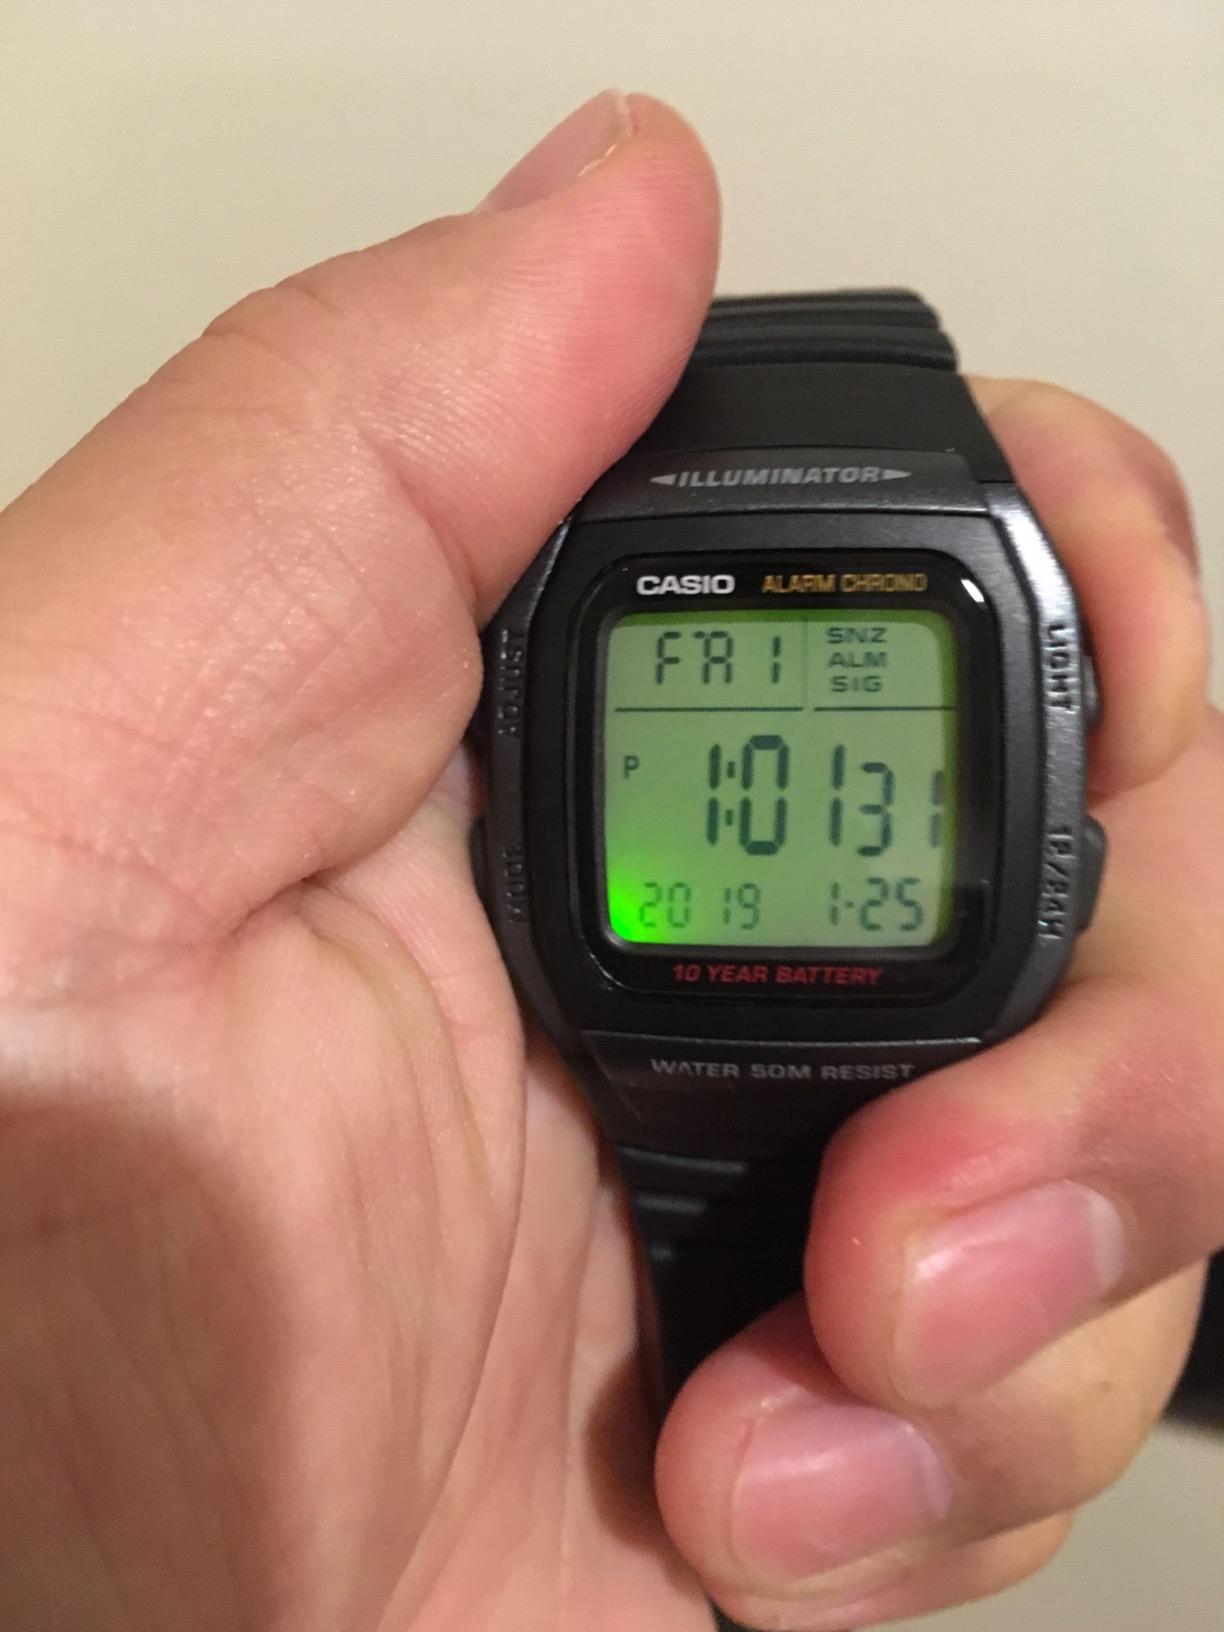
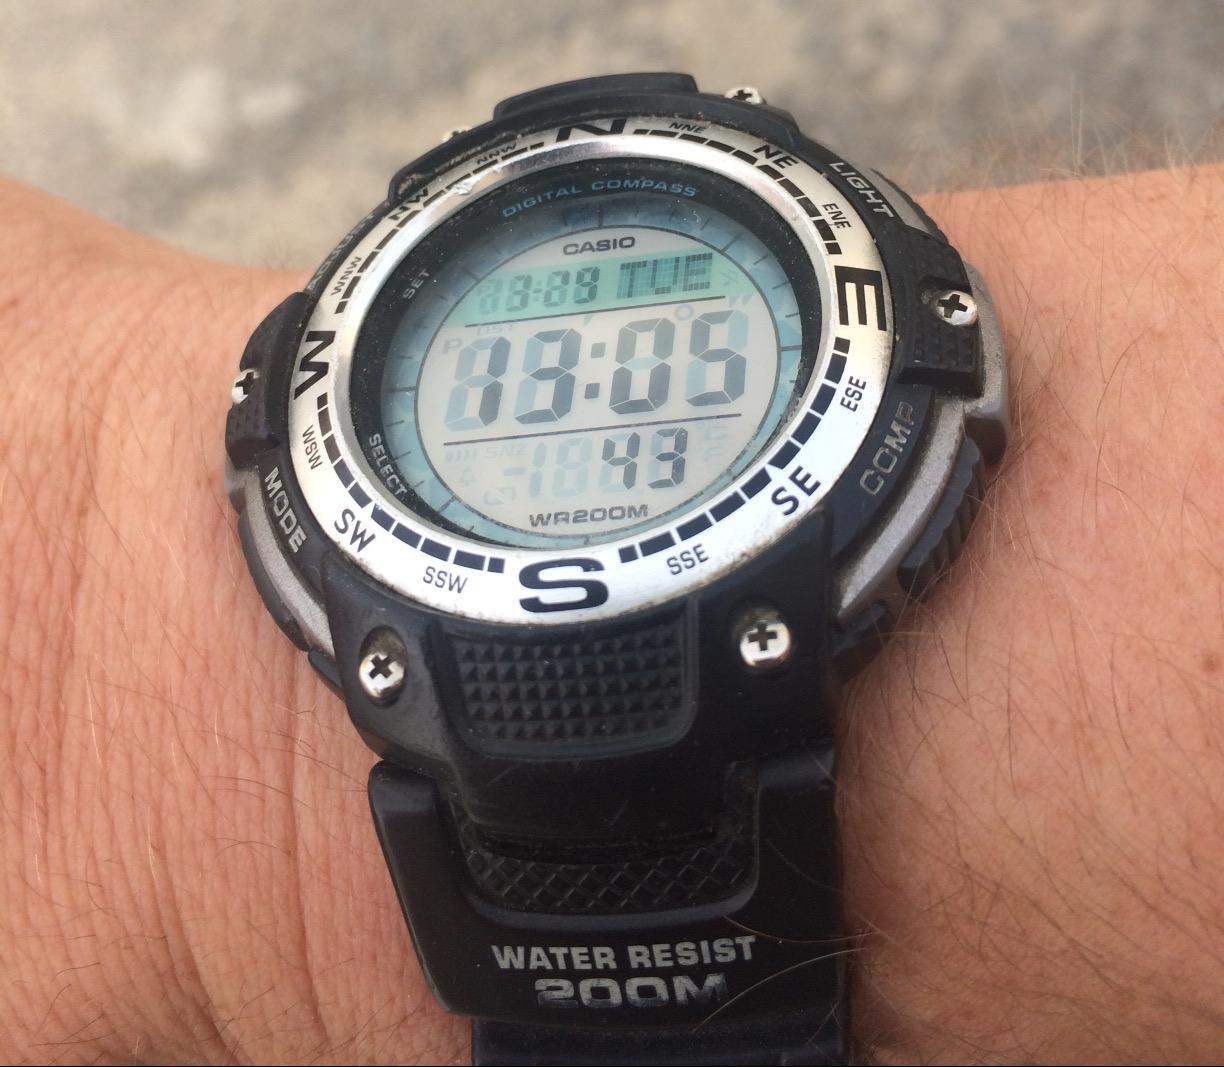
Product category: accessories_watch
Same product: no